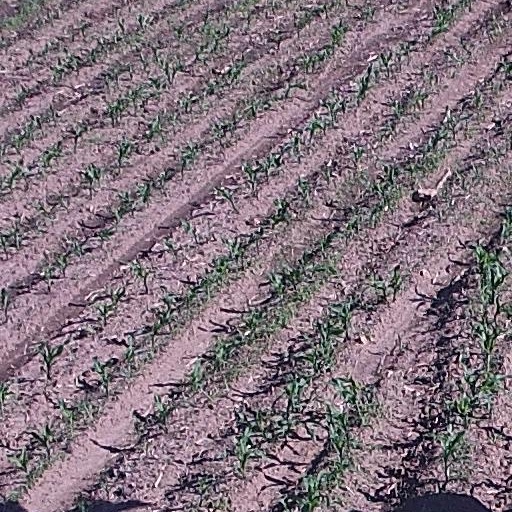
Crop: maize; corn